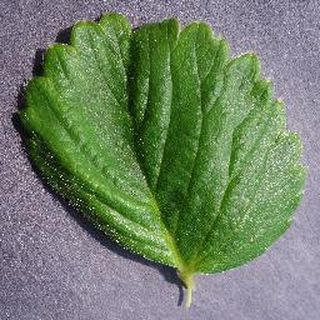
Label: healthy_strawberry